Baden bei Wien

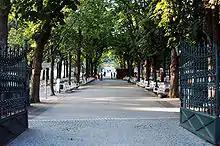
The "Spa Park" (") entrance

Baden is located at the mouth of the Schwechat River's St Helena Valley (') in the Vienna Woods (') range. It takes its name from the area's 14 hot springs, which vary in temperature from and contain mineral salts including calcium carbonate, calcium chloride and magnesium sulphate. They lie for the most part at the foot of Mt Calvary (") in the north-central part of town. These springs are caused by runoff from the Northern Limestone Alps and tectonic fissures within the Vienna Basin.